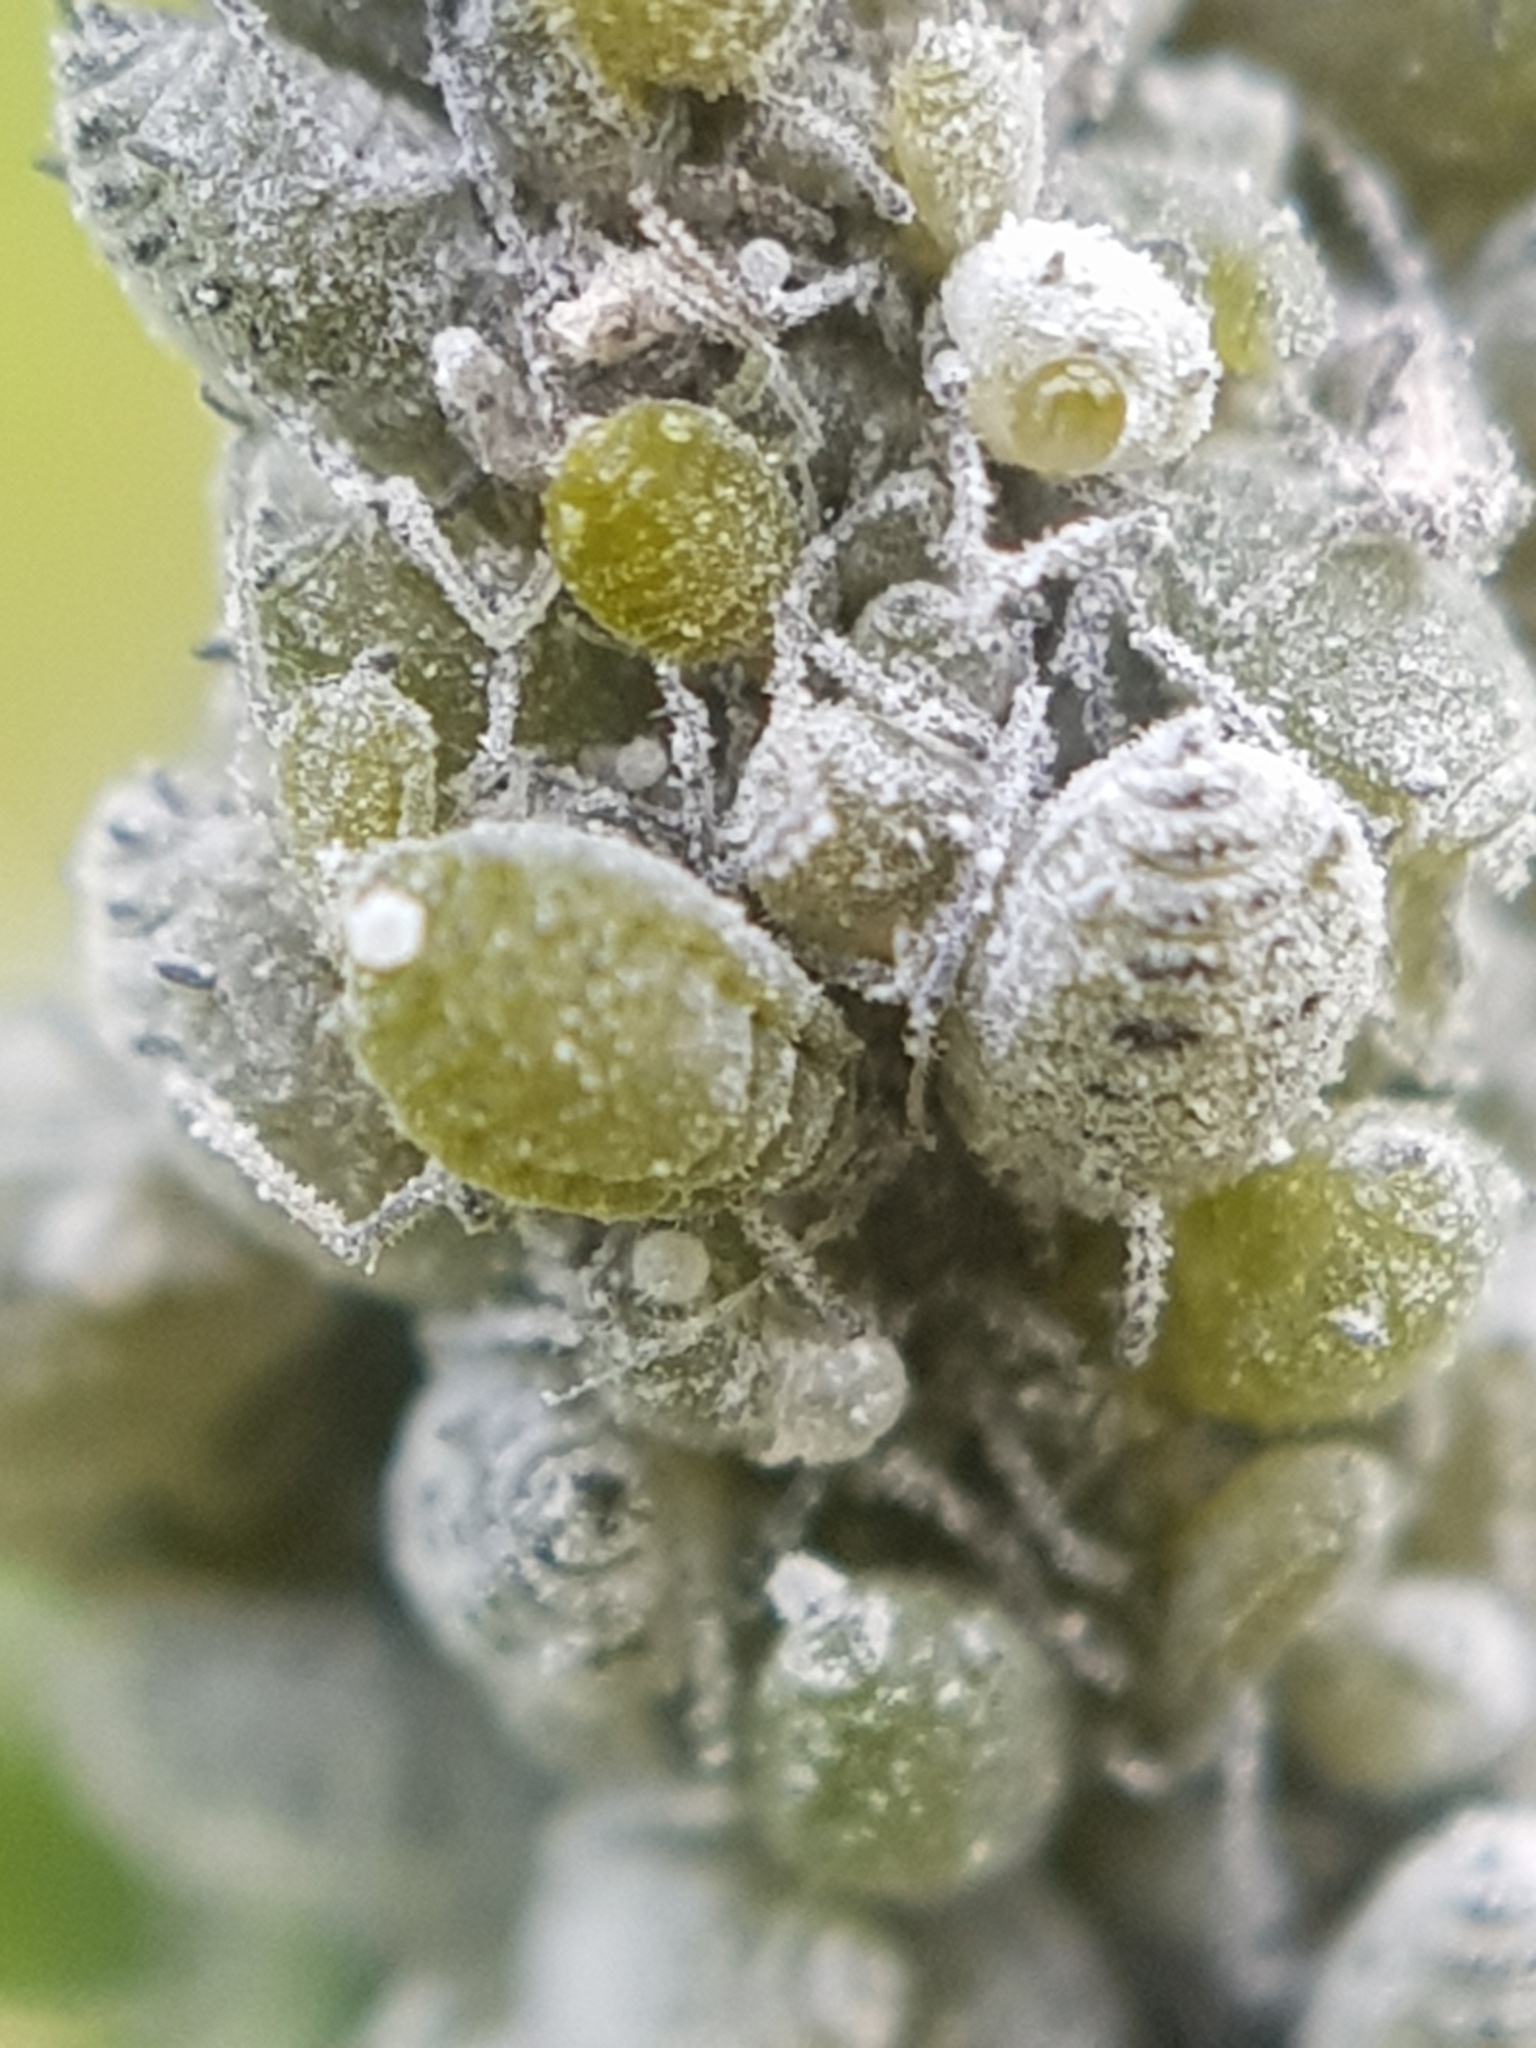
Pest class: cabbage_aphid